Broad-billed flycatcher

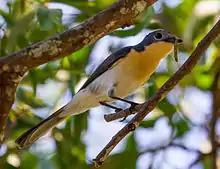
Broad-billed flycatcher with caterpillar - Fogg Dam, Middle Point, Northern Territory, Australia

The broad-billed flycatcher was originally described in the genus "Platyrhynchos". The name "broad-billed flycatcher" is also used as an alternate name for the Melanesian flycatcher.